34 Canadian Brigade Group

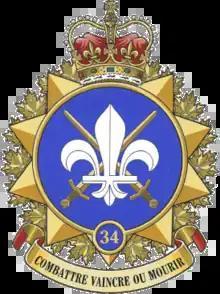
Badge of the brigade group

34 Canadian Brigade Group (34CBG) is a Primary Reserve component of 2nd Canadian Division, under the Canadian Army. It is headquartered in Montreal, Quebec. It is the successor of the Cold War-era Montreal Militia District.